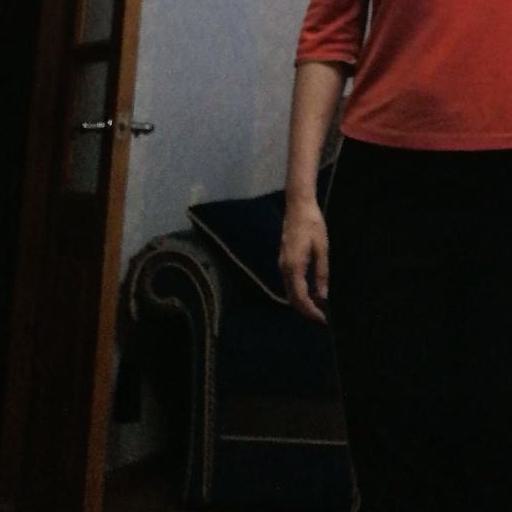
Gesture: no_gesture